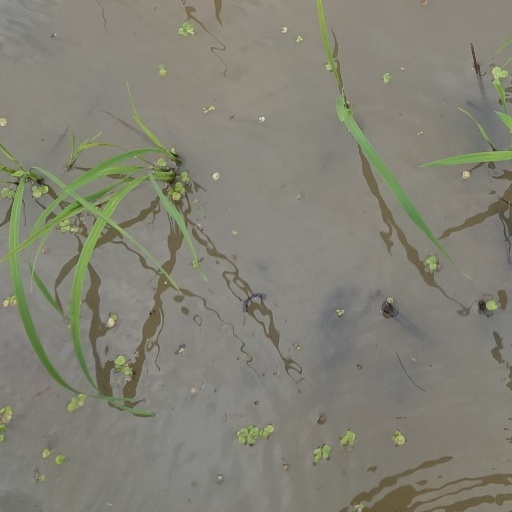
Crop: rice